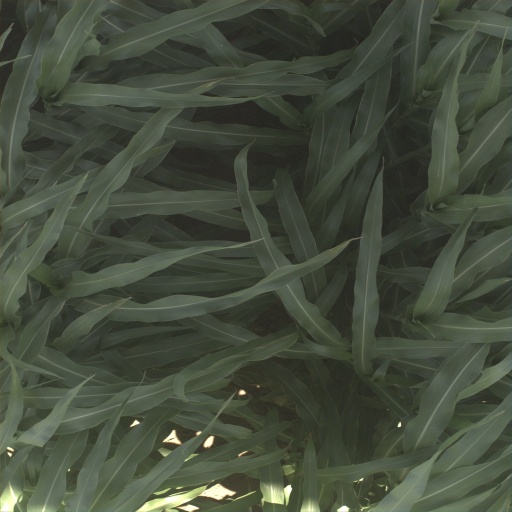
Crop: sorghum